Honda City (AA)

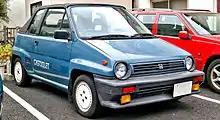
Honda City Cabriolet

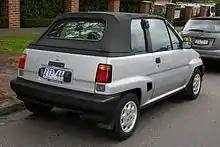

Originally, the economical E model, a sportier R model, and two Pro commercial van models were introduced. E models used higher-geared transmissions and trip computers to increase gas mileage. In September 1982, a turbocharged version of the ER engine was added to the lineup as part of the Turbo I model.